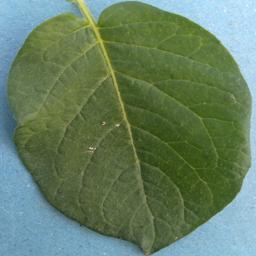
Label: Potato___Healthy